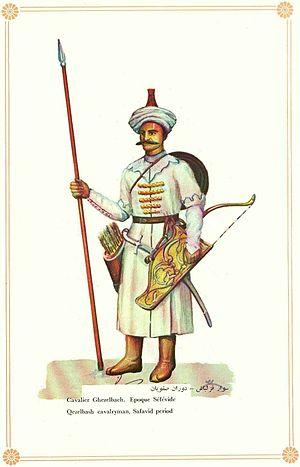
Soldat Qizilbash Origine: inconnu Utilisation: domaine public
Un Qizilbash est un disciple de l'ordre soufi chiite des Safavides. Ils portèrent leur dirigeant, Ismail au pouvoir et aidèrent ainsi à fonder la dynastie safavide. Leur nom trouve son origine dans le couvre-chef qu'ils portent, un bonnet de couleur rouge avec douze plis en référence aux douze imams du chiisme duodécimain. Ce bonnet est connu sous le nom de Tāj-e Heydar en persan, en référence à leur maître soufi, le cheikh Heidar. On appelle aussi Kizilbaş certains groupes alévis en Turquie.